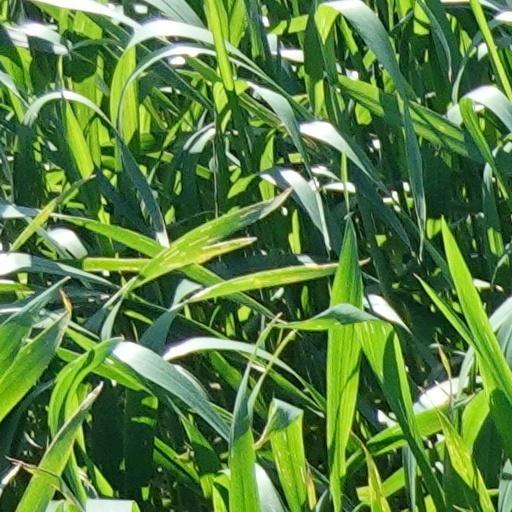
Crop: wheat